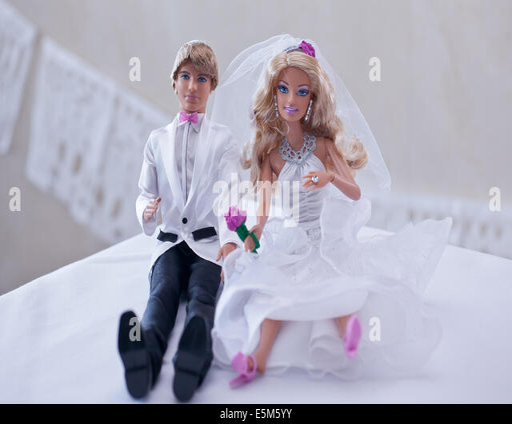
bride and groom cake toppers on a wedding cake